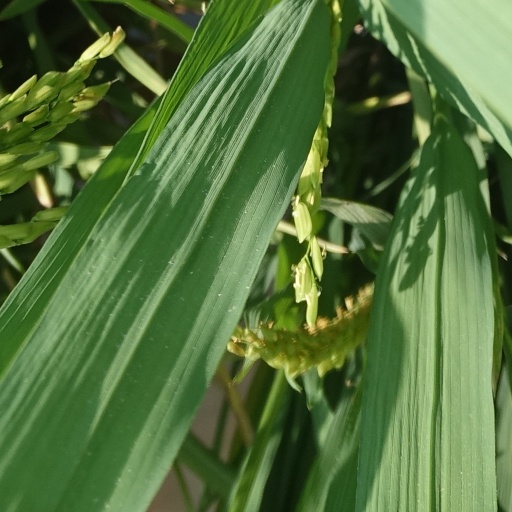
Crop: rice